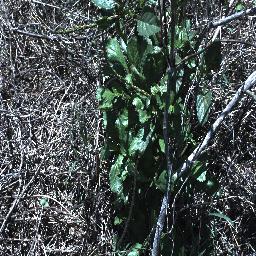
Label: snake_weed